Pont du Carrousel

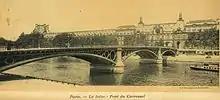
La Seine Pont du Carrousel

The Pont du Carrousel is a bridge in Paris, which spans the River Seine between the Quai des Tuileries and the Quai Voltaire.